Great Village

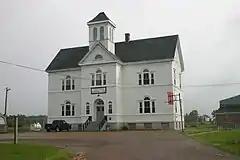
Great Village Elementary School

What was to become Great Village was first settled by French-speaking Acadians around 1630, who built dykes in the marshes, reclaimed land, and created a village called "Petit-Louis" or "Vil de Cadets". They were expelled, along with the rest of the Acadian population of Nova Scotia, by Governor Charles Lawrence in 1755. This event, known as the Expulsion of the Acadians, saw the Acadians dispersed among the American colonies, Louisiana, England and France. They left behind memorials in the names of nearby rivers (anglicised in modern times into Portapique and Debert).